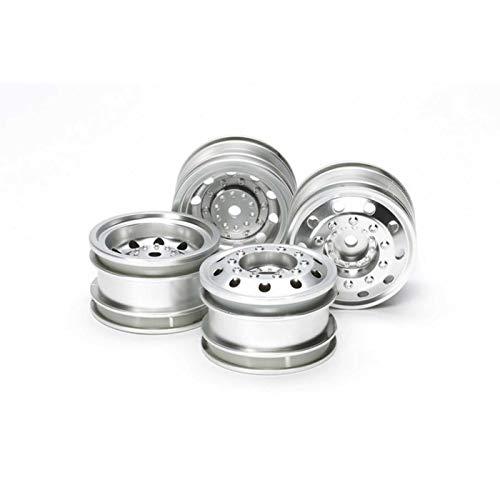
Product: Tamiya TAM51588 51588 Rc On-Road Racing Truck Wheels for Man Tgs Trucks, Brown
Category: Toys & Games | Hobbies | Remote & App Controlled Vehicles & Parts | Remote & App Controlled Vehicle Parts | Wheels & Tires | Wheels
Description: This is for use on RC and model products, consult your user's manual for exact parts listings.
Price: $8.98
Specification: ProductDimensions:8x3.5x1inches|ItemWeight:1.6ounces|ShippingWeight:1.6ounces(Viewshippingratesandpolicies)|ASIN:B01H32DJ64|Itemmodelnumber:TAM51588|Manufacturerrecommendedage:16-16years